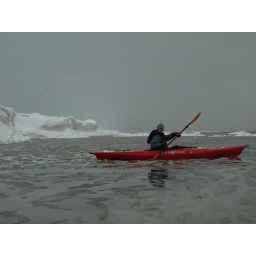
Shackletons ship was named the Endurance and got stuck when the water froze around it